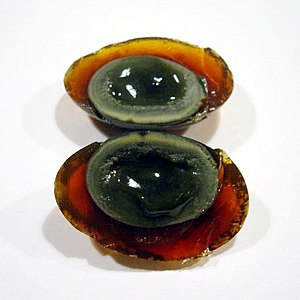
Tusindårsæg
Tusindårsæg skåret på tværs
Tusindårsæg er en kinesisk delikatesse. På trods af navnet er tusindårsæg kun 100 dage gamle andeæg, som er konserveret i en blanding af kul og brændt kalk. De har grønlig farve og har en cremet ostelignende smag.